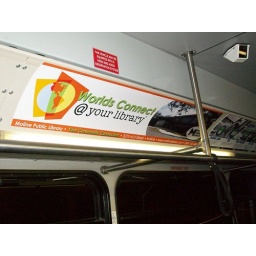
Worlds connect @ your library bus ads were posted in Metrolink buses throughout Moline.